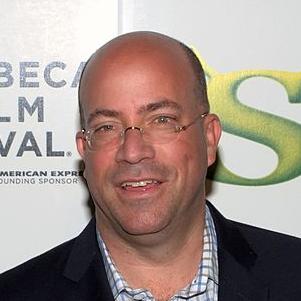
Age: 44